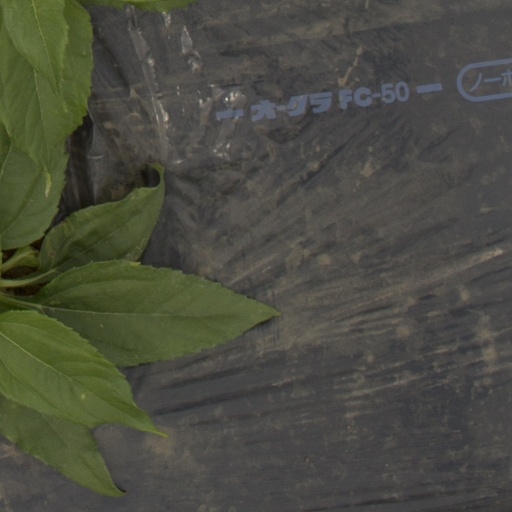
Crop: Jerusalem artichoke